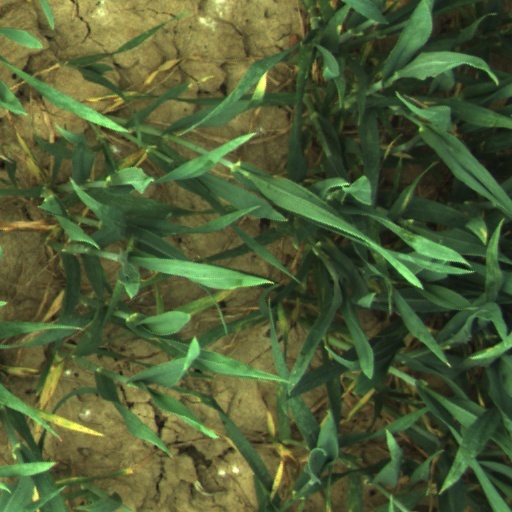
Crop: wheat